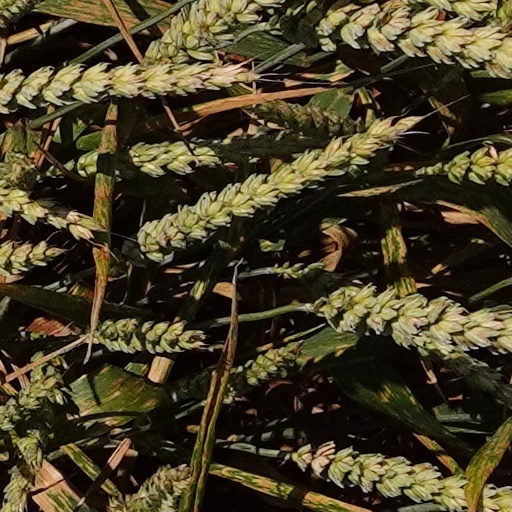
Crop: wheat